Thiruthuraipoondi

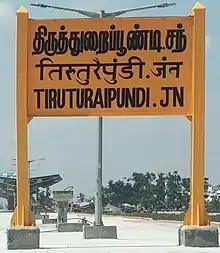
Tiruturaipundi Junction railway station

NH-32 (ECR) connecting Chennai–Nagapattinam–Velankanni–Thiruthuraipoondi–Muthupet–Ramanathapuram–Thoothukudi–Kanyakumari, SH-23 Thiruthuraipoondi to Mayiladuthurai via Thiruvarur, SH-63 connecting Thanjavur-Mannargudi–Vedharanyam and Kodiyakarai.